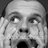
Emotion: surprise